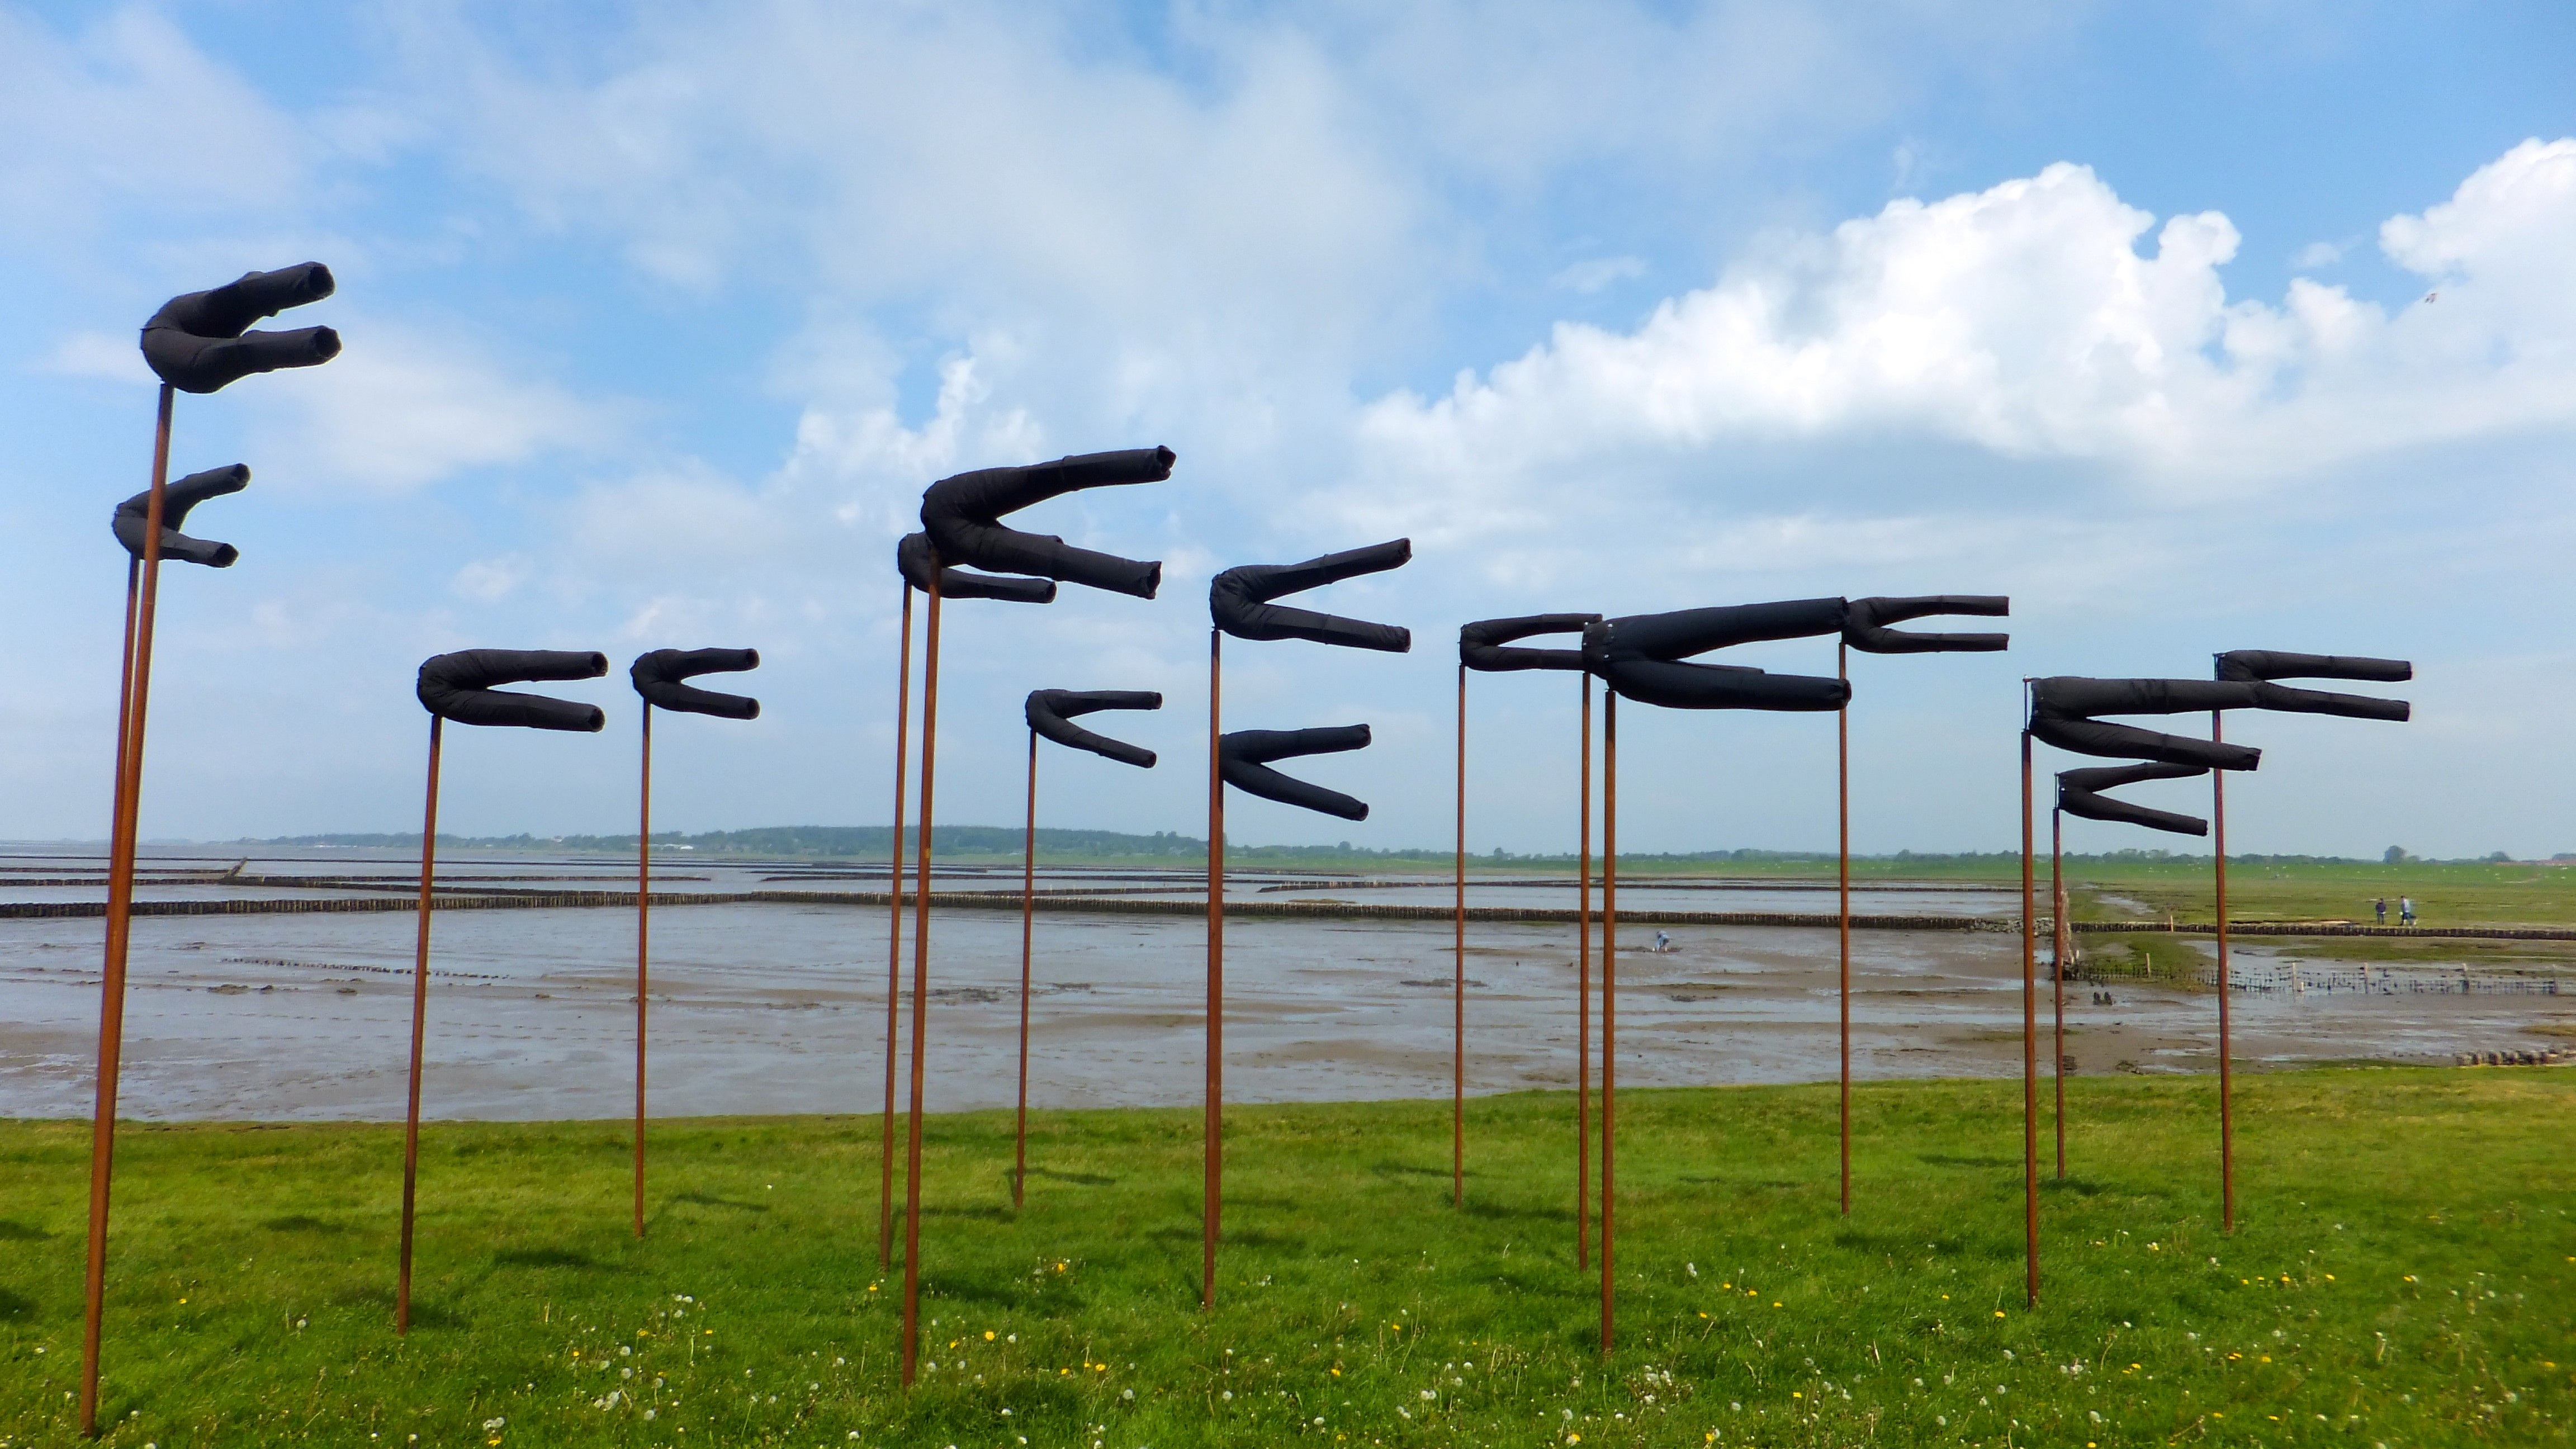
coast, nature, sky, wind, weather, street light, lighting, pants, stormy, baltic sea